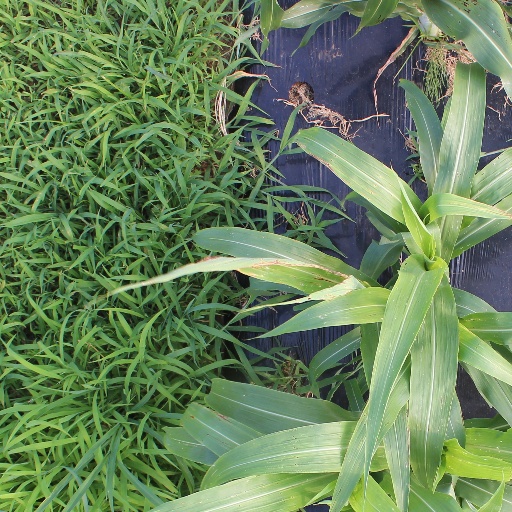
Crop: sorghum